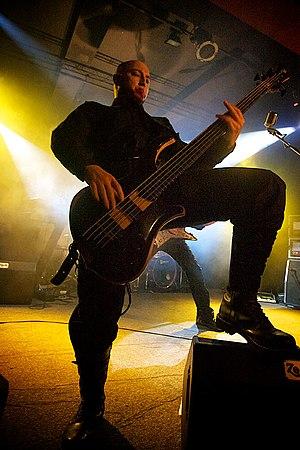
Vesania est un groupe de black metal symphonique polonais, originaire de Legionowo.